Merritt Parkway

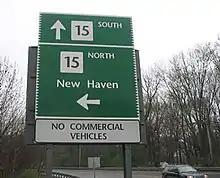
A sign stating Route 15 south to New Haven to the left: It also states Route 15 north is straight ahead.

The Merritt Parkway is one of the oldest scenic parkways in the United States. The portion from Greenwich to Norwalk was opened on June 29, 1938. The section from Norwalk to Trumbull was completed in November 1939, and in 1940, it was finished to the Housatonic River in Stratford. The parkway was named for U.S. Congressman Schuyler Merritt, who was instrumental in enacting legislation allowing the parkway to be built. The Merritt Parkway is the first leg of what later became modern Route 15. Built between 1934 and 1940, the Merritt Parkway runs for from the New York state line in Greenwich to the Housatonic River in Stratford. It was conceived as a way to alleviate congestion on the Boston Post Road (U.S. Route 1) in Fairfield County. After the parkway fully opened in 1940, travelers commonly stopped to picnic along the side of the road. The Merritt Parkway Advisory Commission (later the Merritt Parkway Advisory Committee) decided to ban horses and buggies, bicycles, pedestrians, billboards, and U-turns, while a system of horse trails along the parkway was developed, but later abandoned. To ease objections from county residents, who feared an influx of New Yorkers on their roads, in their towns, on their beaches, and through their forests, highway planners called on engineers, landscape architects, and architects to create a safe and aesthetically pleasing limited-access highway, one with exit and entrance ramps, but no intersections, that would not spoil the countryside. The bridges played a prominent role in the design. Architect George L. Dunkelberger designed them all. They reflected the popularity of the Art Deco style, with touches of neoclassical and modern design. Some of these bridges were constructed by the Works Progress Administration.